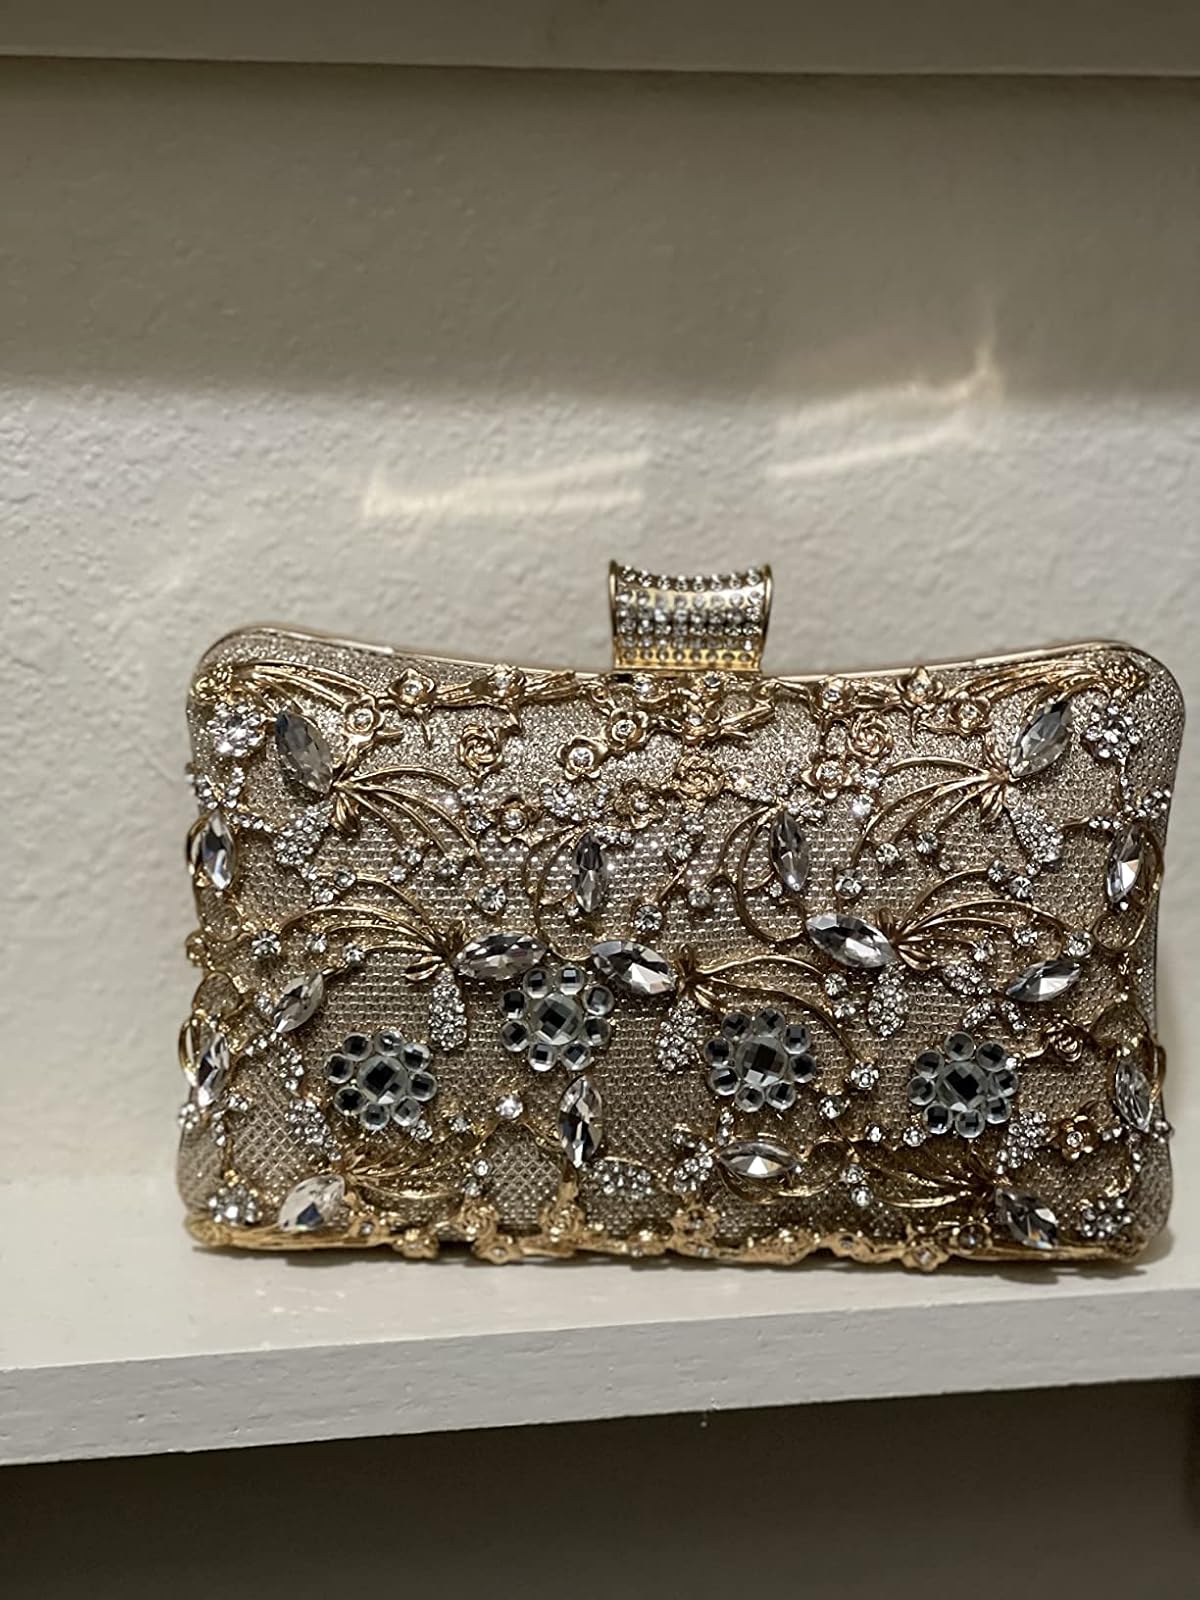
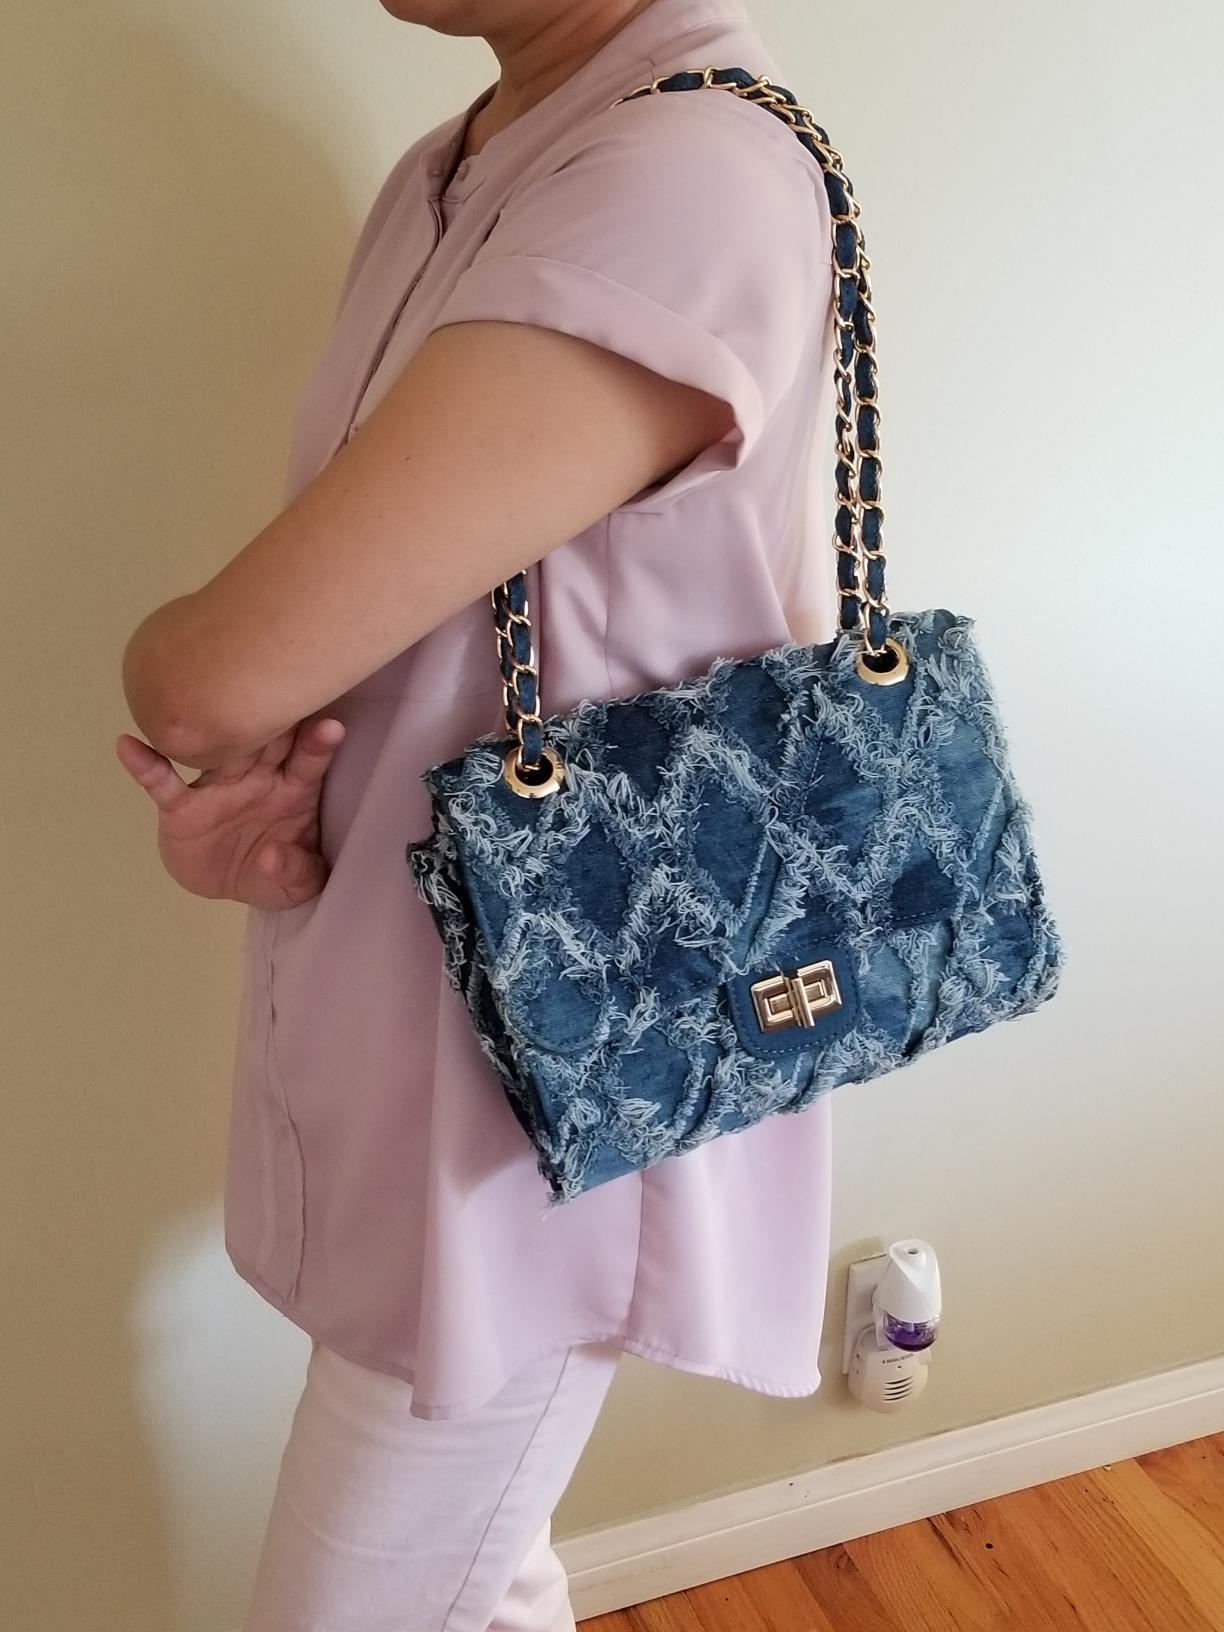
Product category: accessories_handbag
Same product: no